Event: Typhoon Ruby
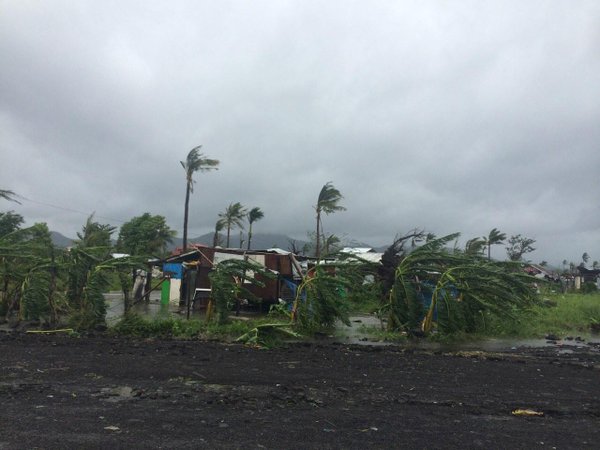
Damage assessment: damage